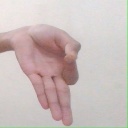
अक्षर: ज्ञ